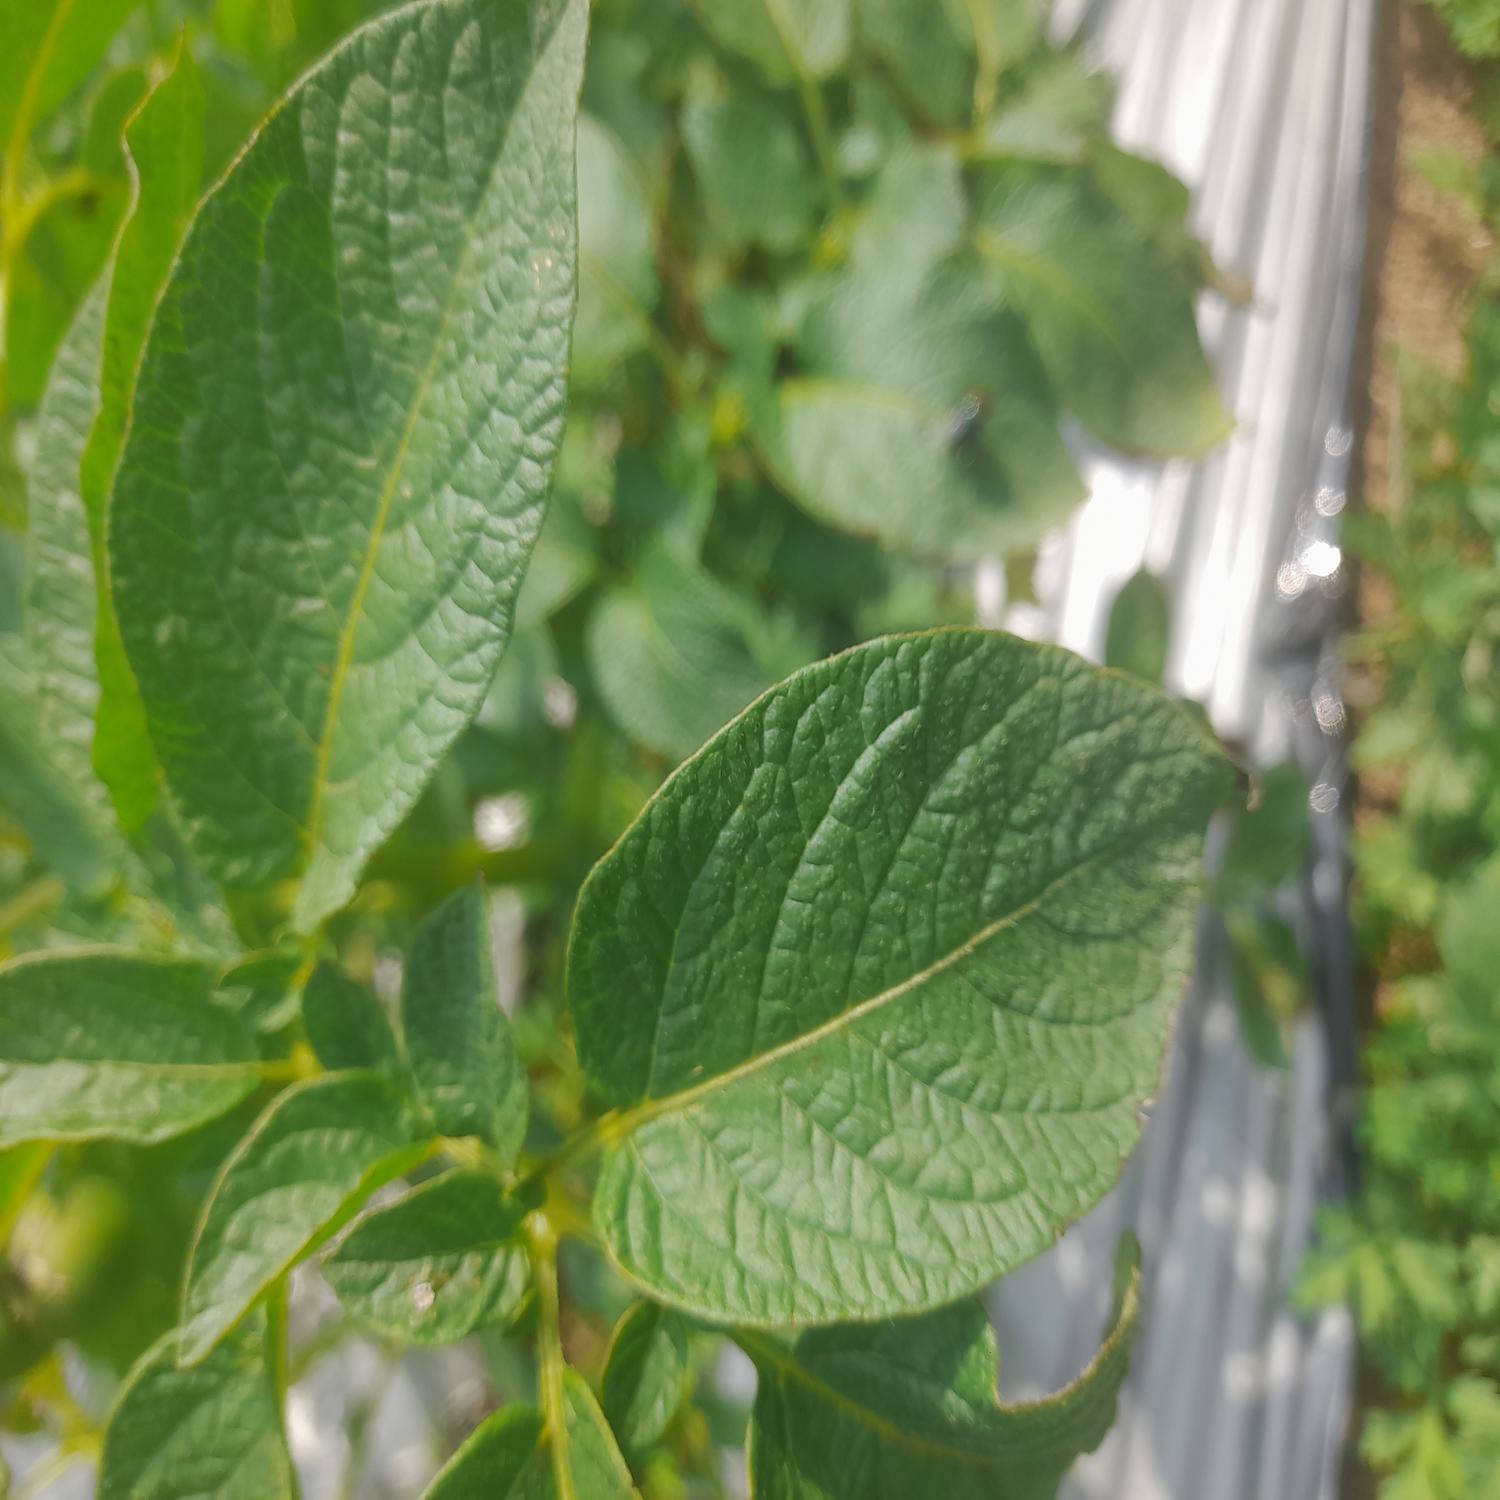
Etiqueta: Sana